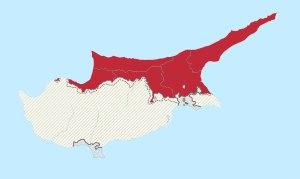
Voici une liste de points extrêmes de la République turque de Chypre du Nord.
La Coupe d'Europe de football ConIFA 2017 est la seconde édition de la Coupe d'Europe de football ConIFA qui a lieu en Chypre du Nord, un tournoi international de football pour les États, les minorités, les apatrides et les régions non affiliées à la FIFA organisée par la ConIFA.